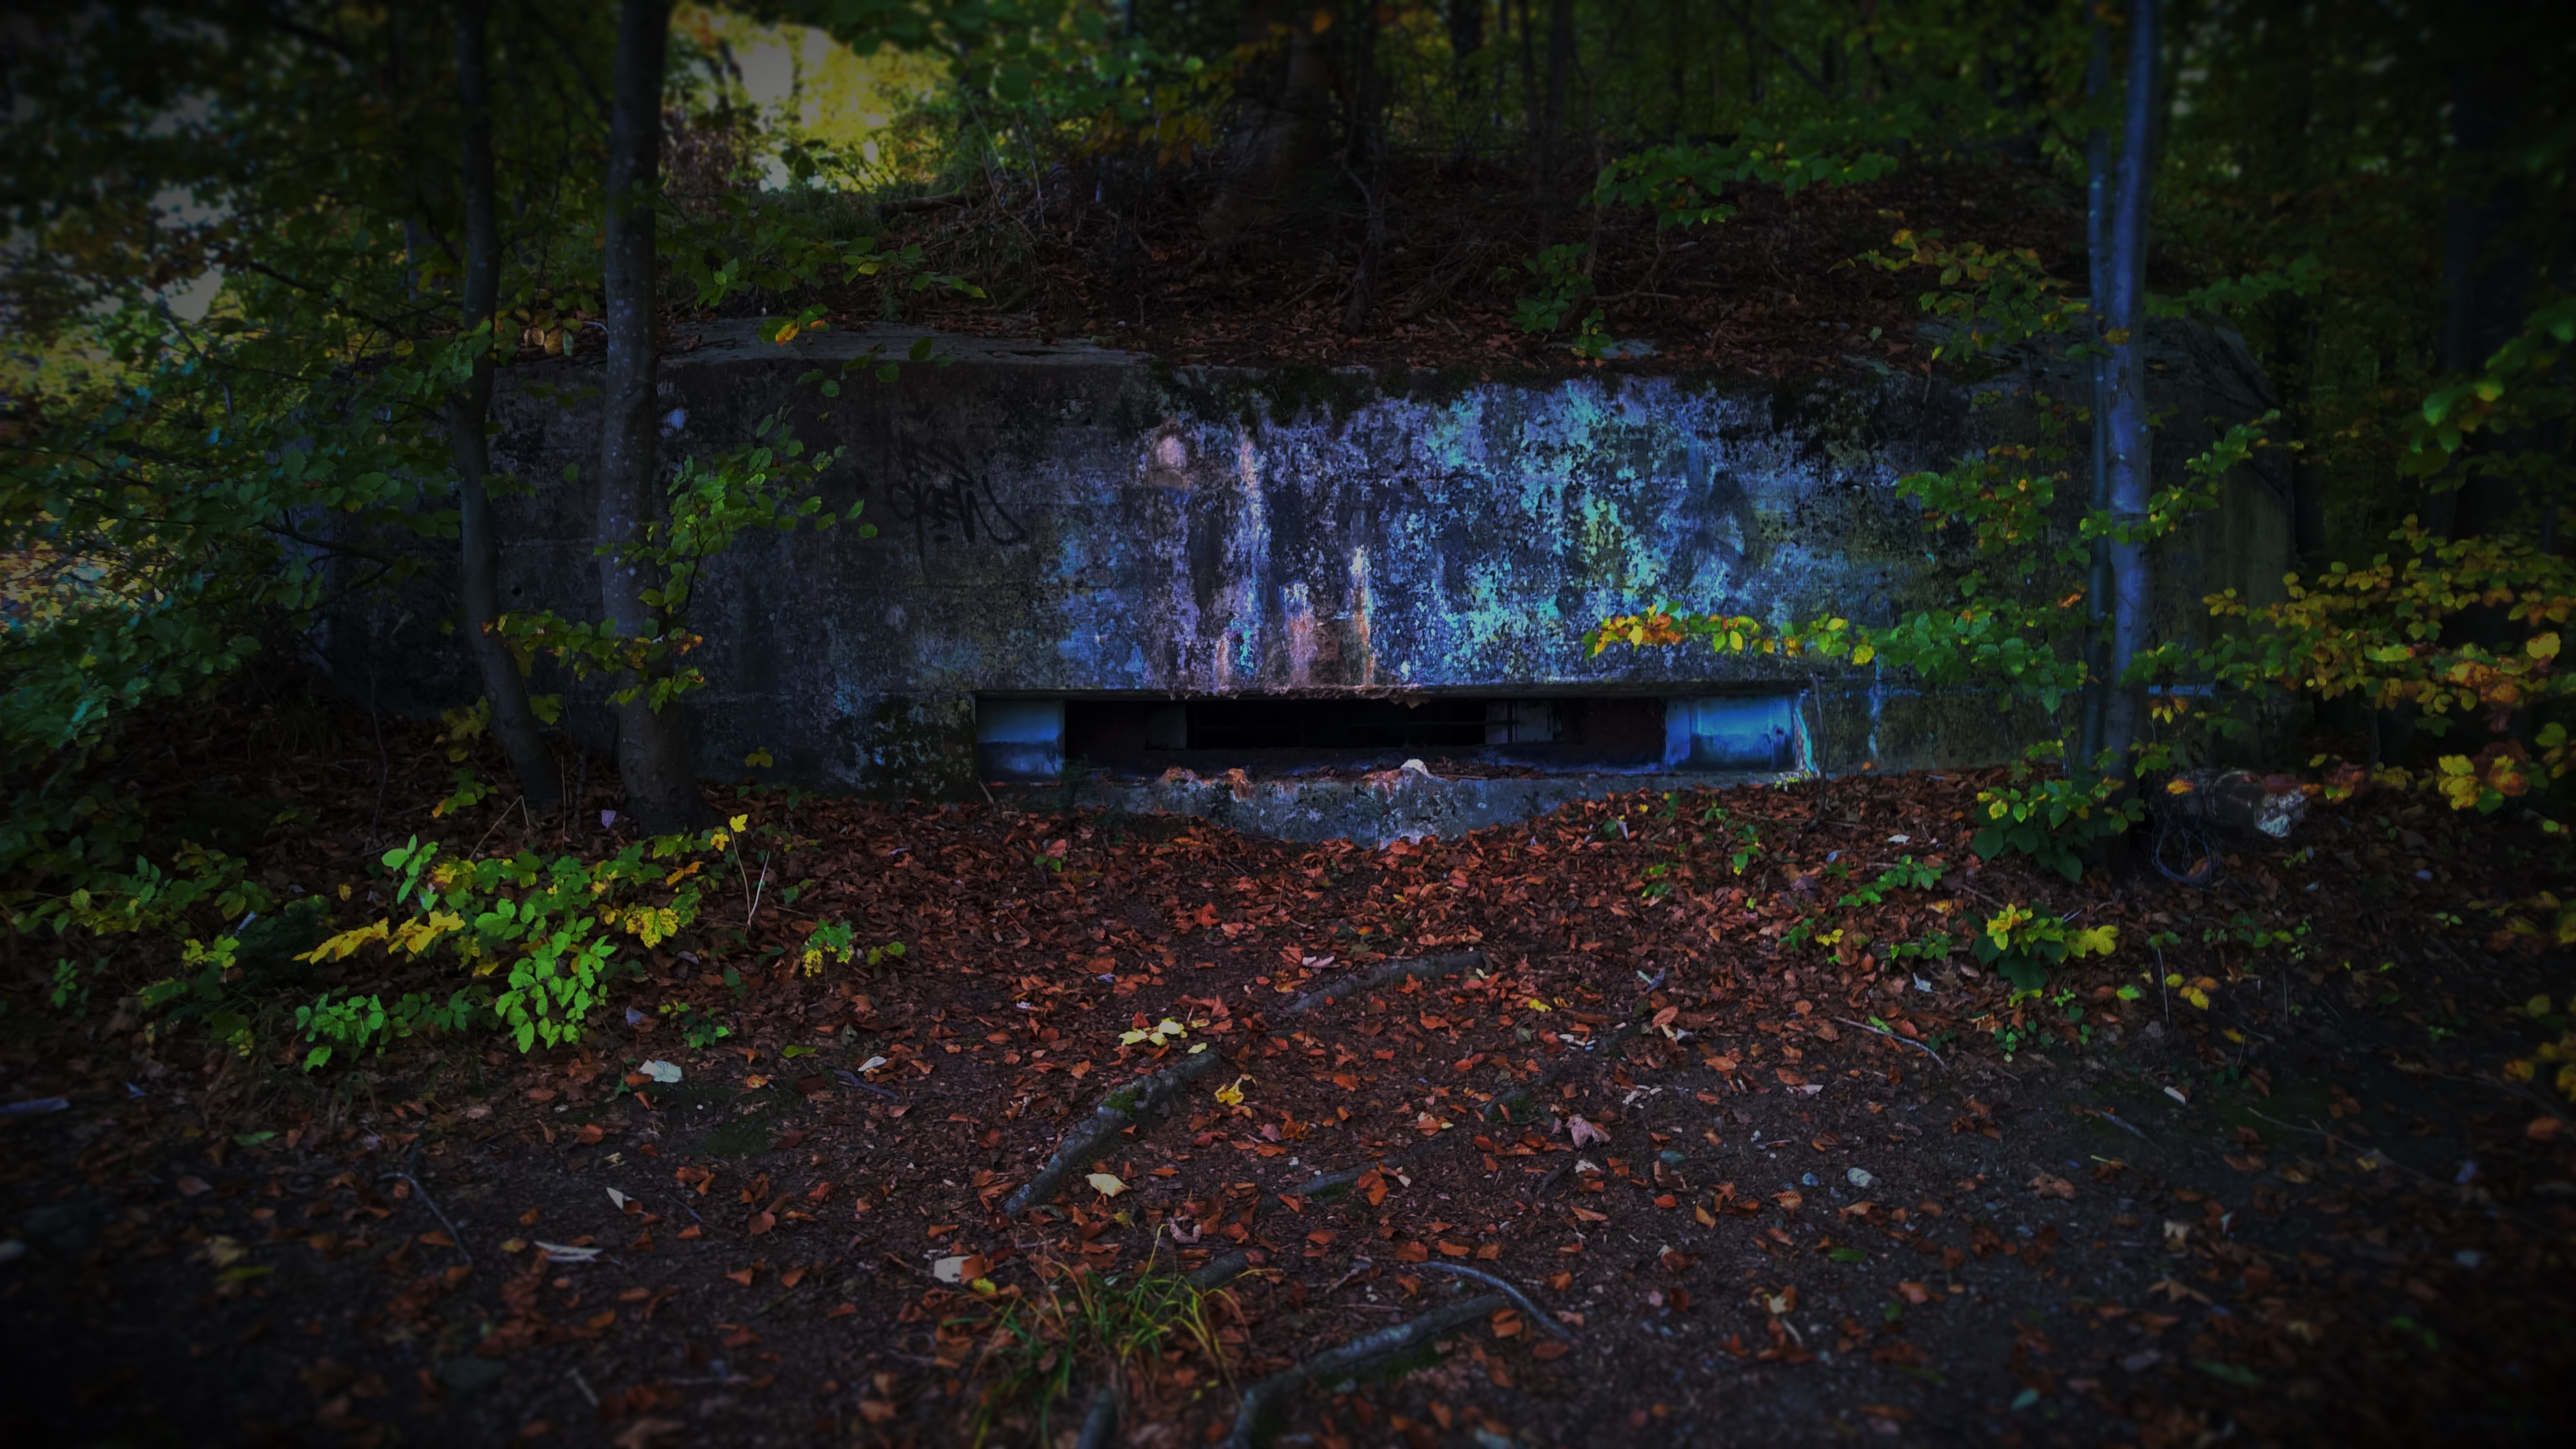
nature, forest, light, night, sunlight, leaf, green, reflection, jungle, autumn, backyard, darkness, season, woodland, habitat, natural environment, landscape lighting